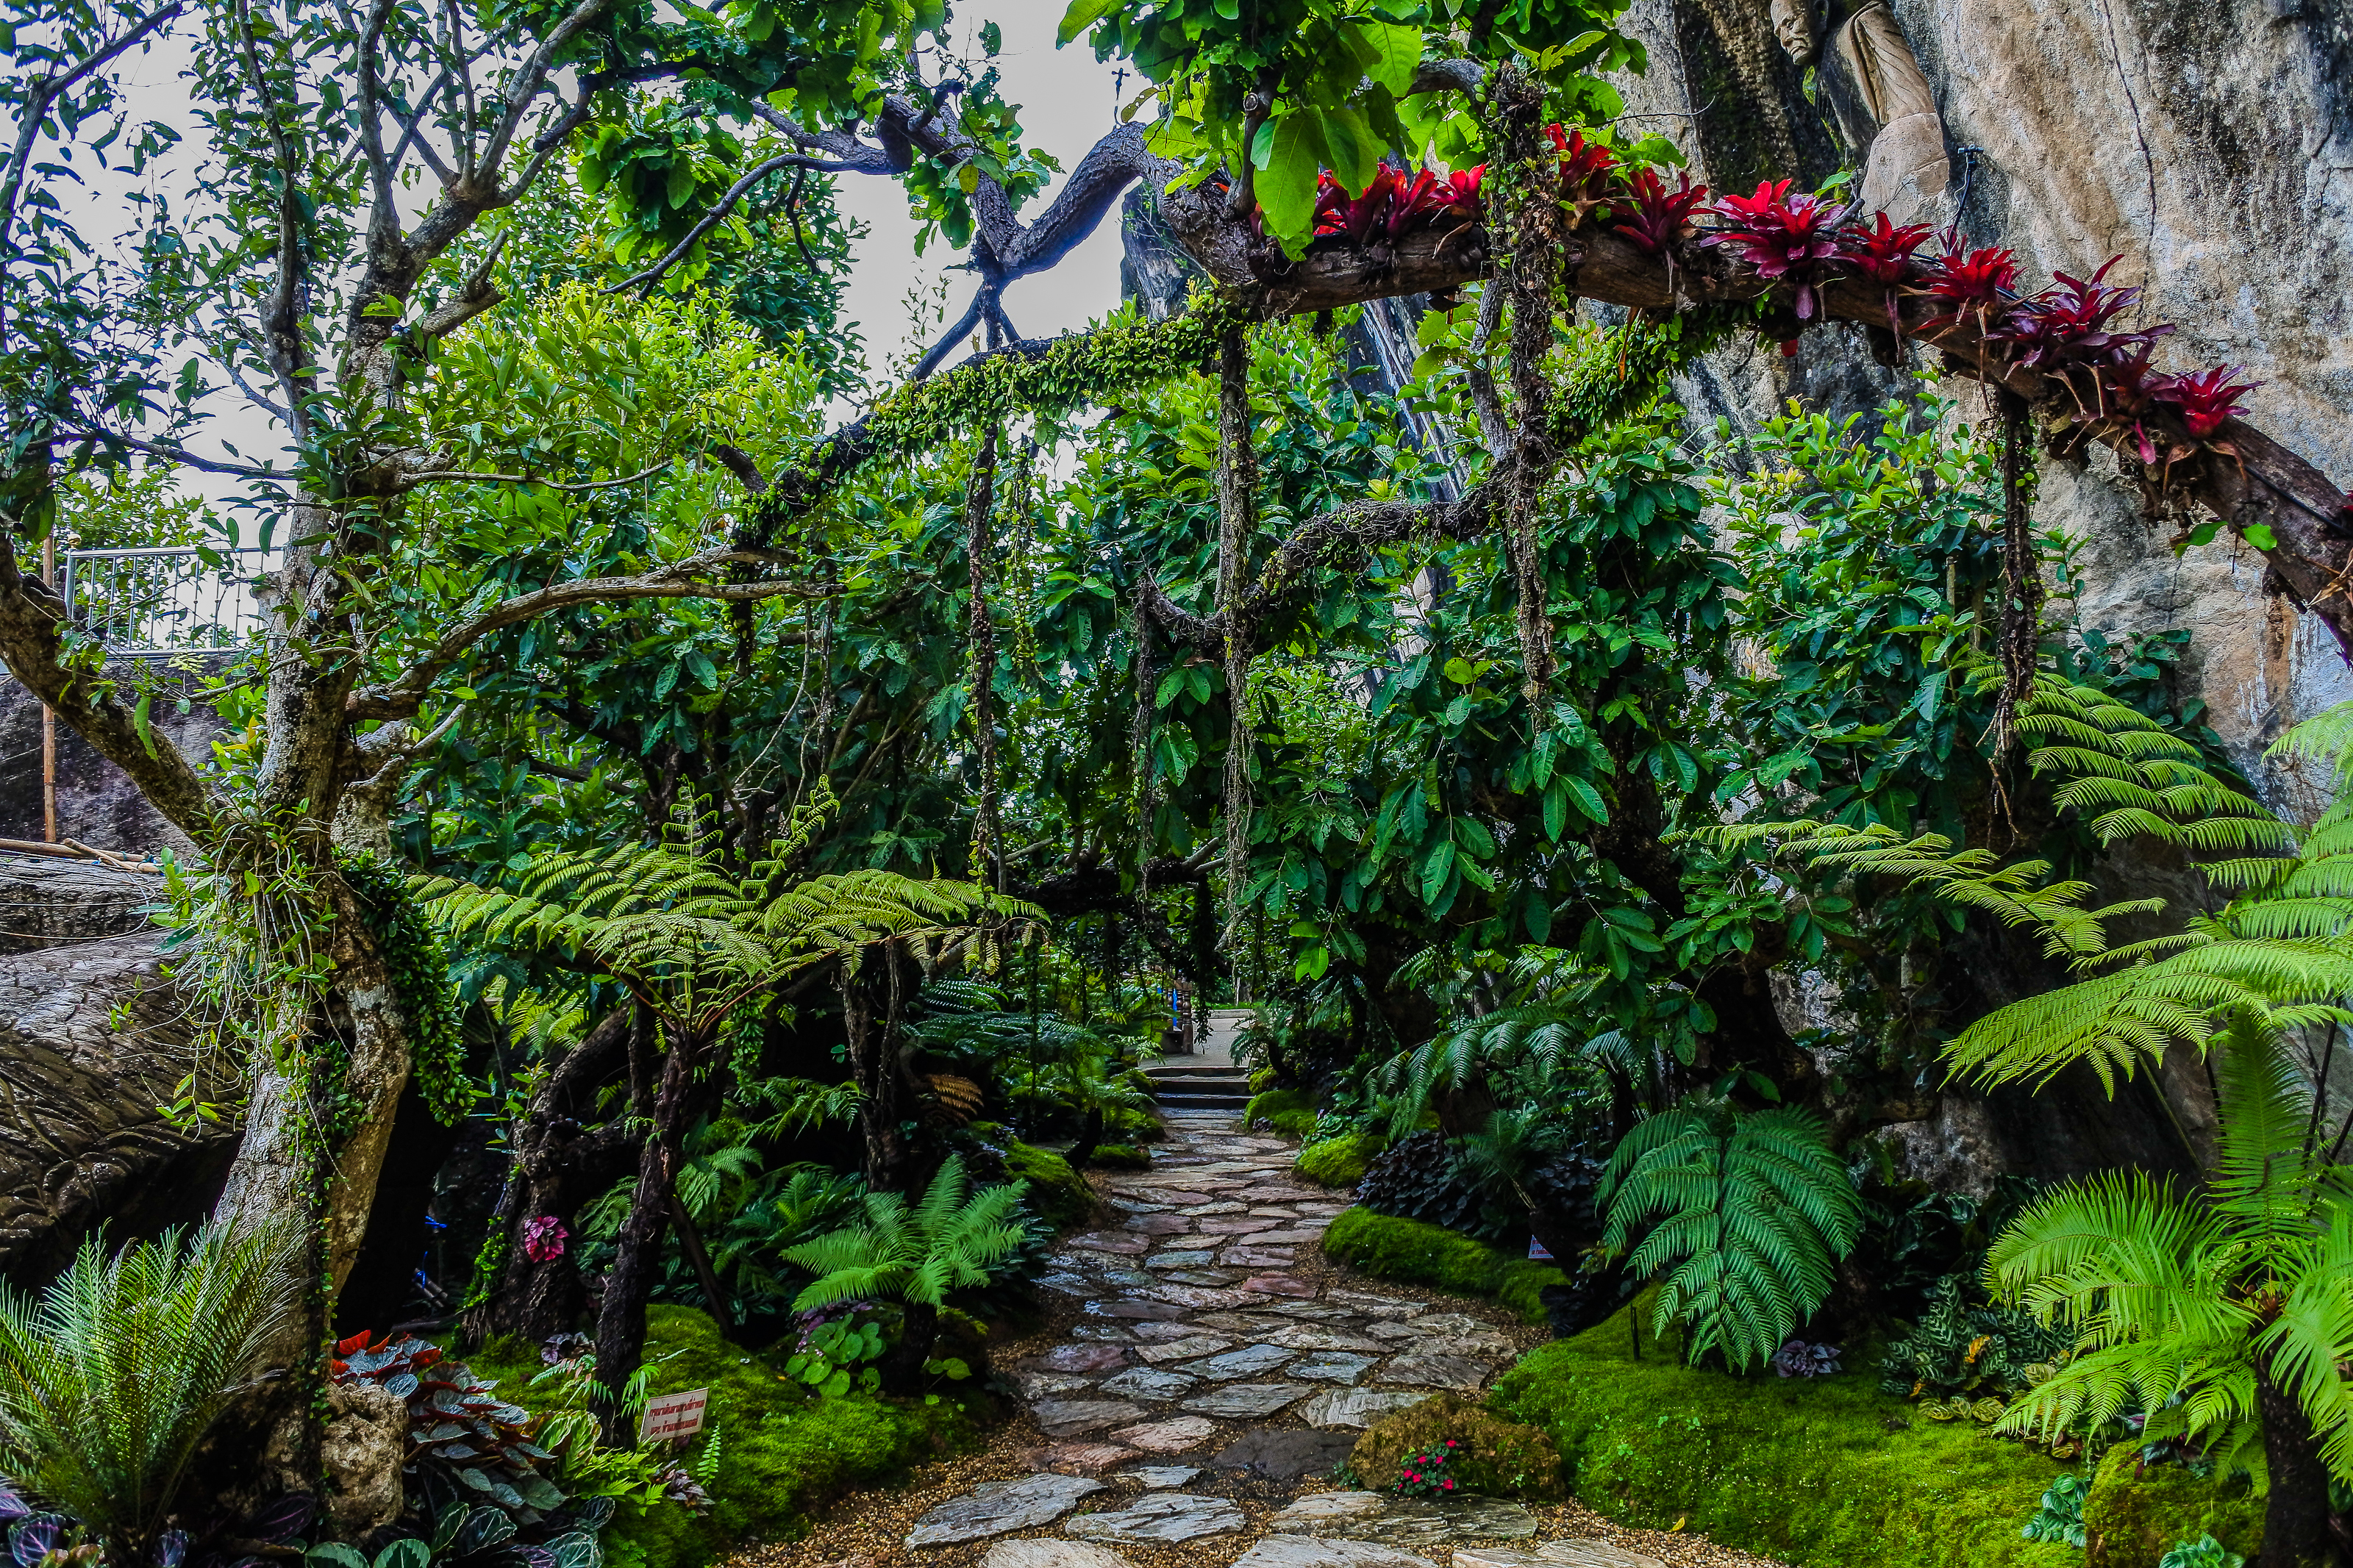
beautiful, beauty, bloom, blooming, blossom, botanical, botany, bouquet, close, closeup, color, colorful, cool, countryside, flora, floral, flower, freshness, garden, gardening, grass, green, ground, holidays, home, house, landscape, landscaped, landscaping, lawn, lush, manicured, natural, nature, outdoor, park, path, paved, pavement, perennial, petal, plant, pretty, red, seasonal, stone, summer, walkway, white, yard, vegetation, tree, natural environment, forest, nature reserve, rainforest, biome, leaf, wilderness, jungle, trail, botanical garden, terrestrial plant, vascular plant, rock, valdivian temperate rain forest, spring, architecture, fern, old growth forest, shrub, national park, woodland, ferns and horsetails, tropical and subtropical coniferous forests, arch, groundcover, road, tourism, state park